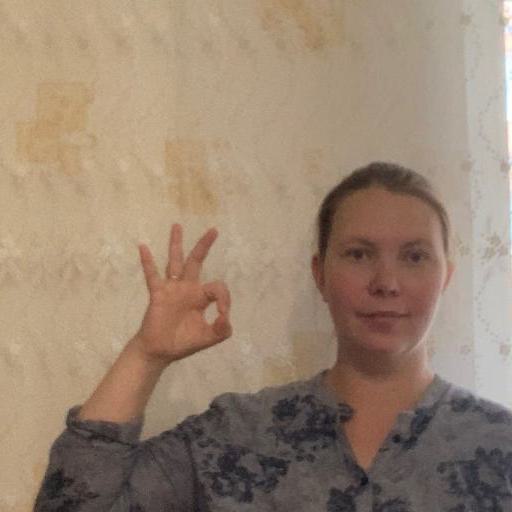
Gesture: ok